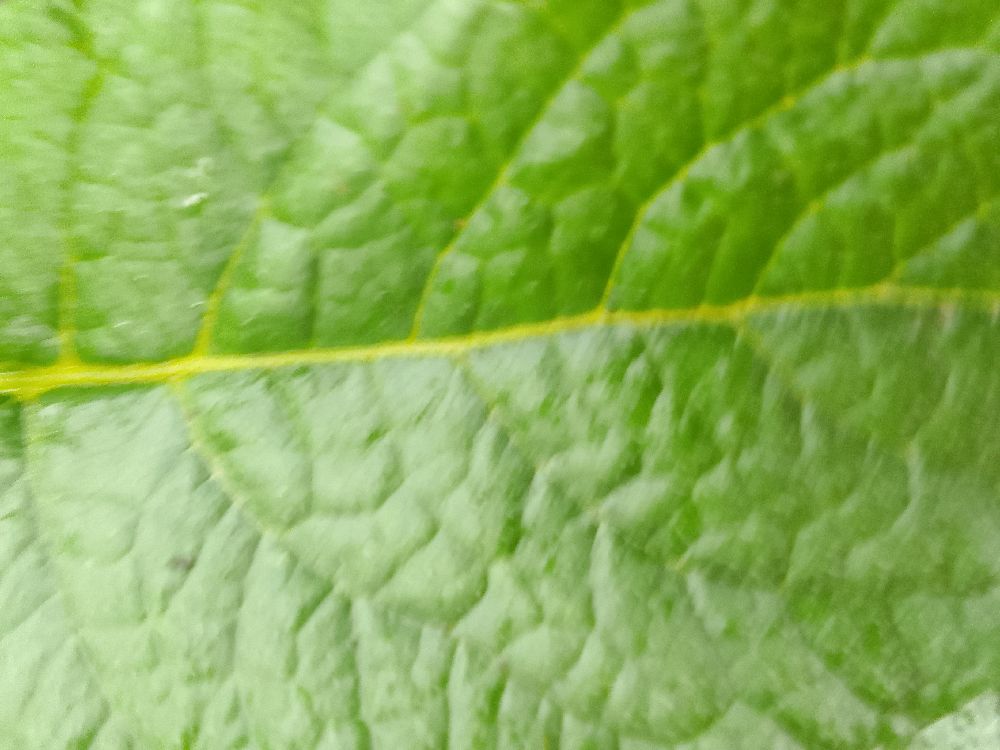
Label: Healthy